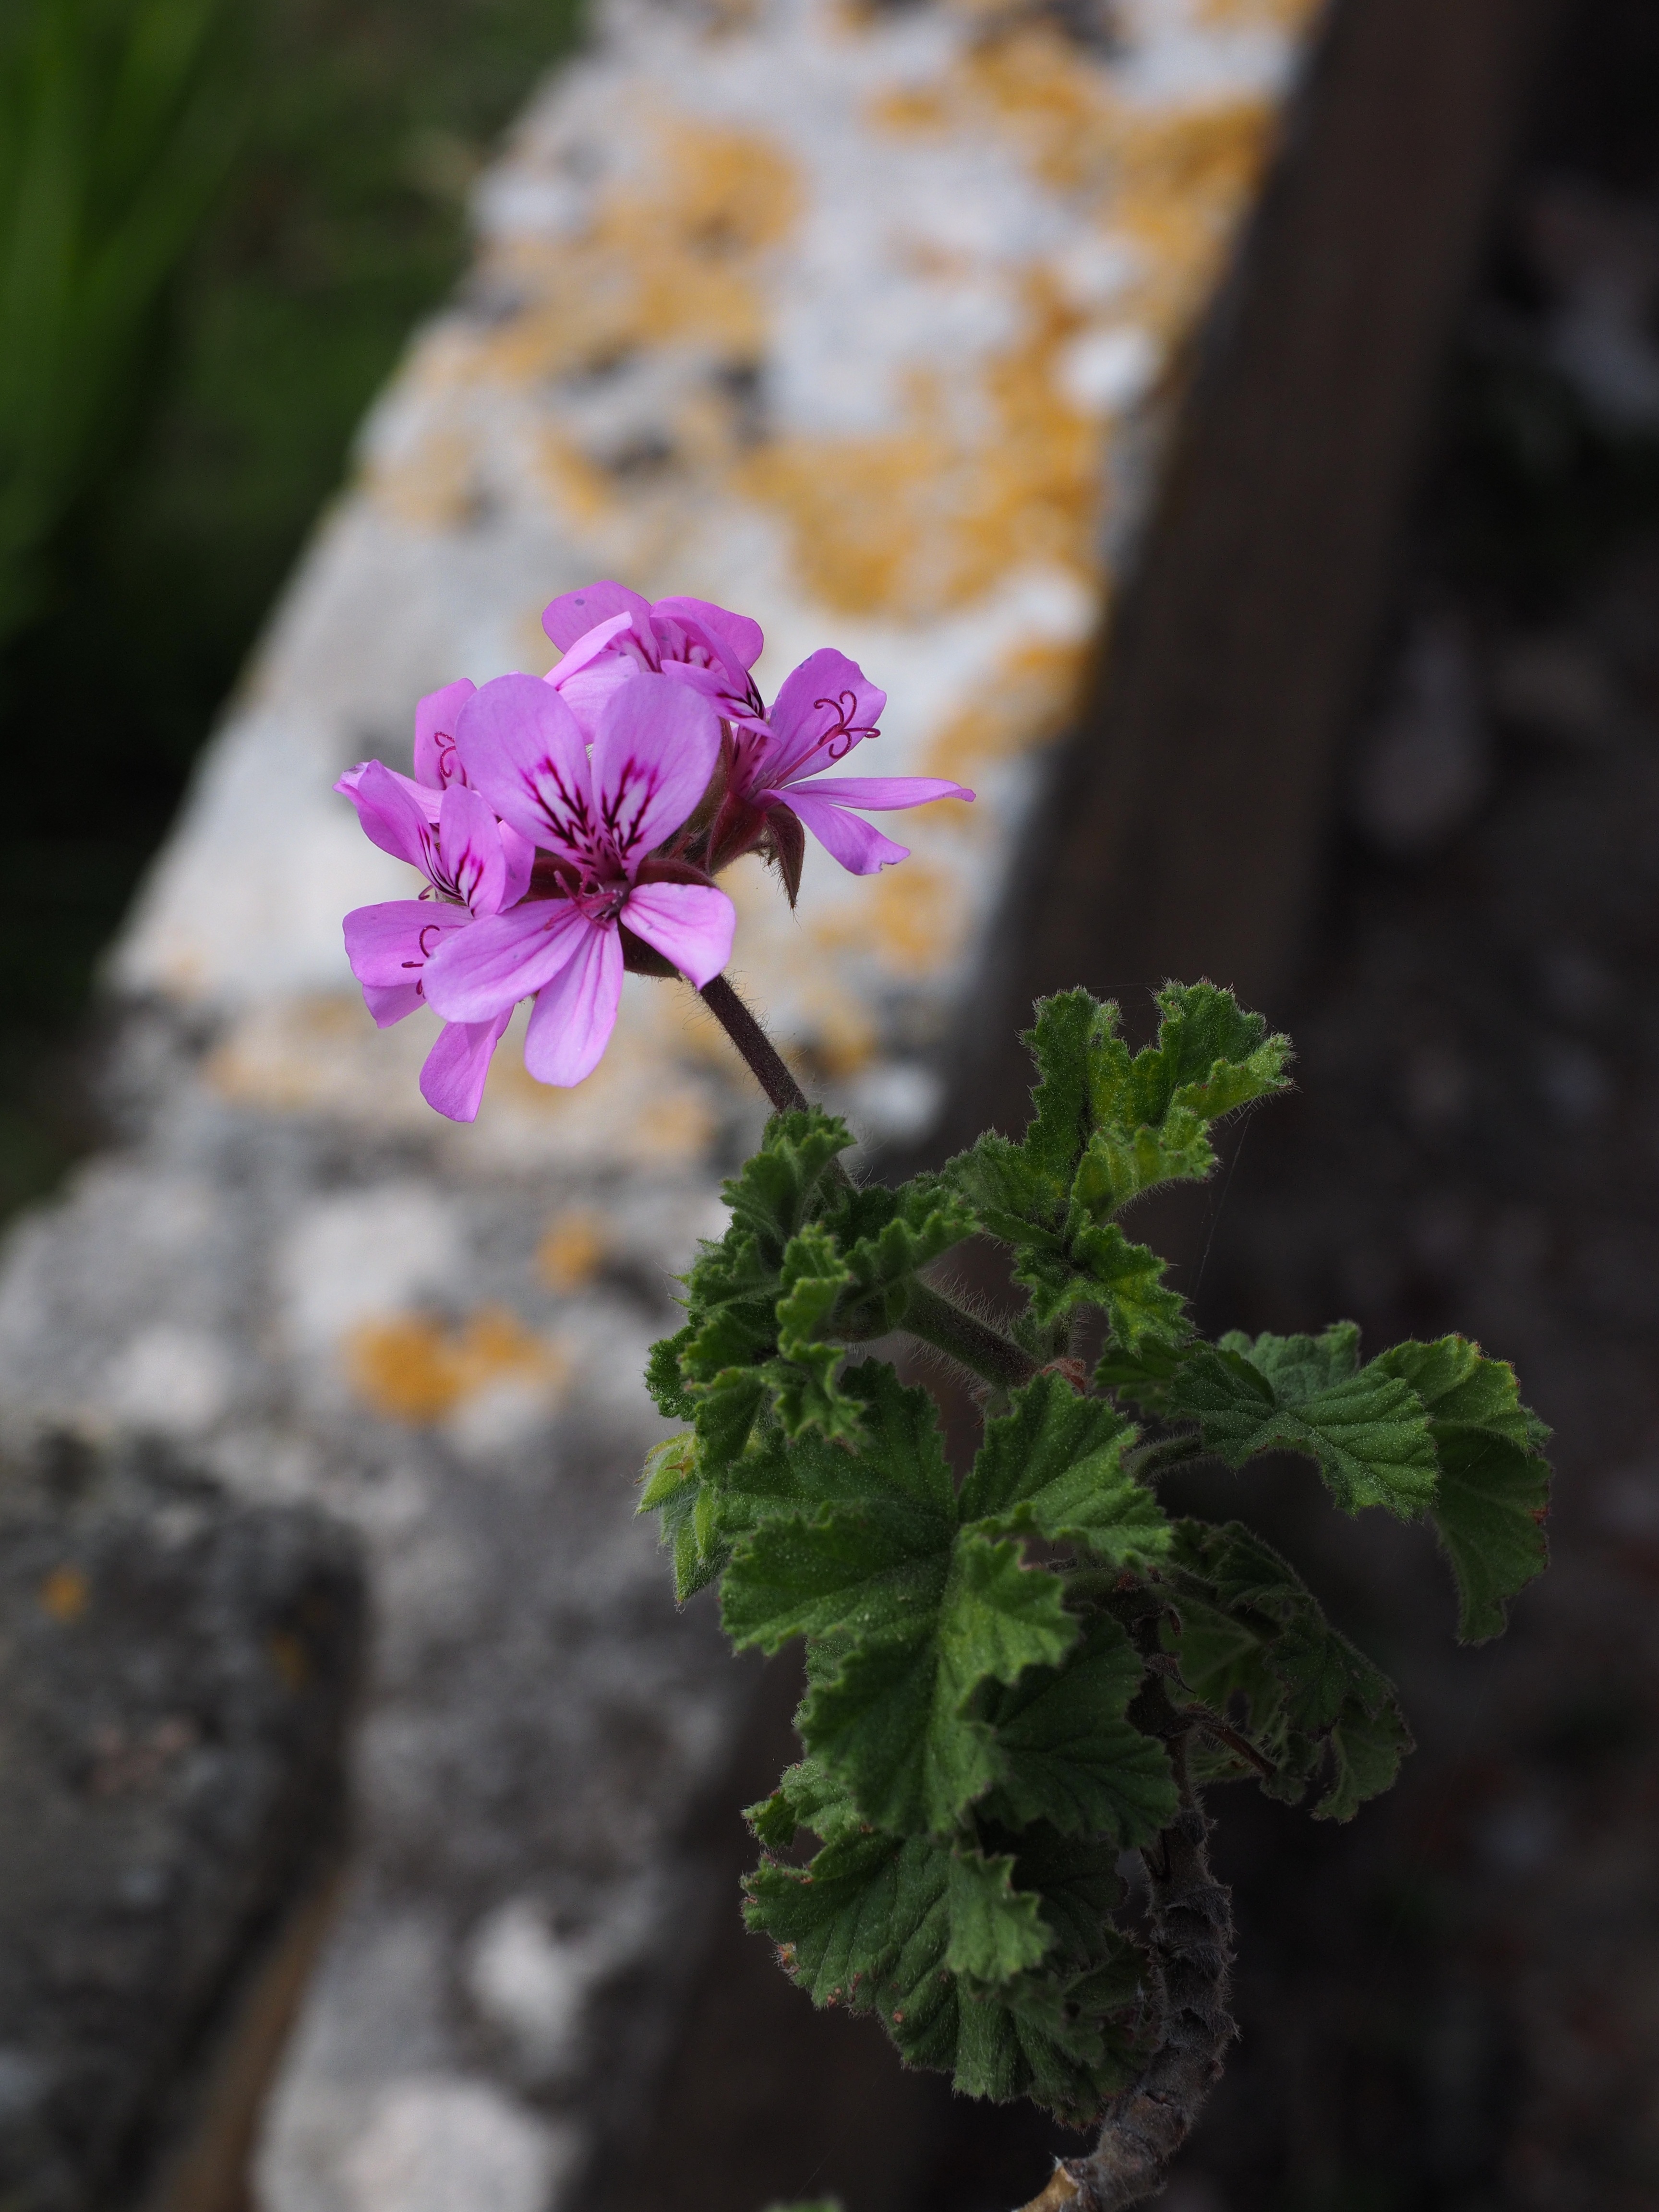
nature, blossom, plant, leaf, flower, petal, bloom, botany, garden, pink, flora, wildflower, close up, geranium, macro photography, flowering plant, pelargonium grandiflorum, garden geranium, annual plant, land plant, geraniales